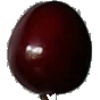
Label: cherry